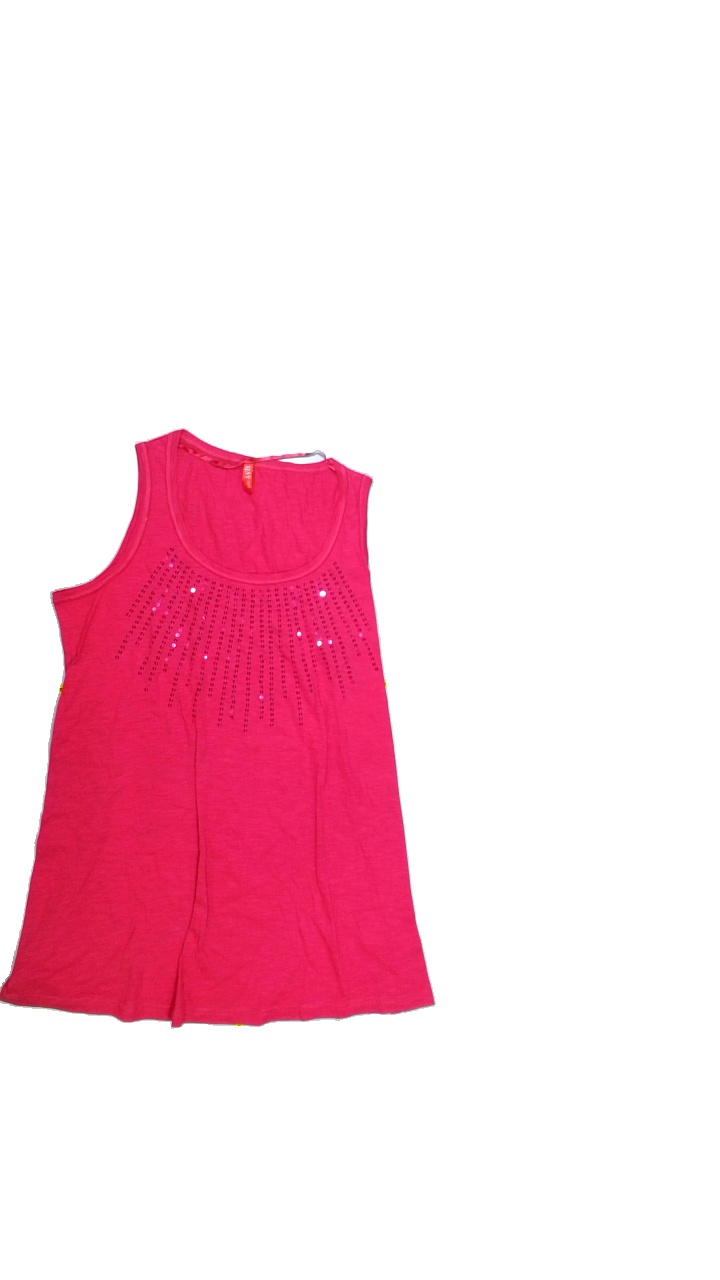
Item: Tank Top (Ladies)
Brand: Xlnt (kappahl)
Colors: Pink
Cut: Regular, C-collar
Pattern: Glitter
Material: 100%cotton
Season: Summer
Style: No trend
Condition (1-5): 4
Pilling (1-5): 4
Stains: No
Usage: Export
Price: <50